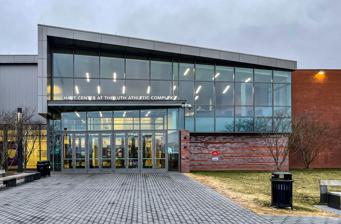
Building: Hart Center at the Luth Athletics Complex
Country: United States of America
Year built: 1975
Athletic center at the College of the Holy Cross in Massachusetts, US Hart Center at the Luth Athletics Complex Location 1 College Street Worcester, MA 01610 Coordinates 42°14′06″N 71°48′23″W / 42.235046°N 71.806381°W / 42.235046; -71.806381 Owner College of the Holy Cross Operator College of the Holy Cross Capacity 3,536 (basketball) 1,600 (hockey) Surface 200' x 85' (ice arena) Opened December 1, 1975 Tenants Holy Cross Crusaders Athletics Ice hockey at the Hart Center Hart Center at the Luth Athletic Complex is the main athletic center at the College of the Holy Cross in Worcester, Massachusetts . It was built in 1975 and is home to the Holy Cross Crusaders athletic teams. It is named for the Rev. Francis J. Hart, S.J., the guiding force behind intramurals at Holy Cross for more than 40 years, as well as John E. Luth '74 and Joanne Chouinard-Luth, who donated $32.5 million to the College in 2015 towards renovating and expanding the athletics complex. John E. Luth is the founding partner, chairman and chief executive officer of Seabury Group LLC, the preeminent global aviation advisory firm. Dr. Joanne Chouinard-Luth practiced dental medicine in Chicago for 30 years. The Hart Center arena seats 3,536 for basketball, and is the home for the Holy Cross men's and women's basketball teams as well as the college's volleyball team. It has hosted the Patriot League men's basketball tournament numerous times. The hockey rink seats 1,600 and hosts the Division I men's hockey team and the Division I women's hockey team, which was formed in 1998. The rink also was the site of the 1999 and 2002 MAAC hockey championships.  The whole complex also contains a 64,000-square-foot (5,900 m 2 ) practice facility with 100 yards of turf, an auxiliary gym for basketball and volleyball practice, a swimming pool, rowing tanks, racquetball & squash courts, a varsity strength and conditioning gym, and locker rooms and offices for all programs. In late 2015, Holy Cross announced that it had raised the necessary two-thirds of the estimated construction costs for the expansion and renovation of the Hart Center. Construction began in early 2016 and the Luth Athletic Complex was opened in April 2018. See also List of NCAA Division I basketball arenas References